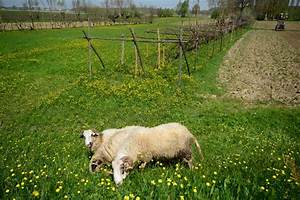
Label: sheep